The Robot and the Man

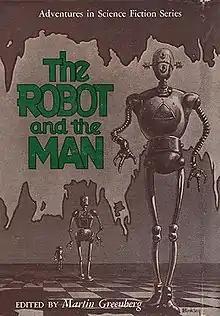
Dust-jacket from the first edition

The Robot and the Man is a 1953 anthology of science fiction short stories regarding robots edited by Martin Greenberg. The stories originally appeared in the magazines "Astounding SF" and "Galaxy Science Fiction".